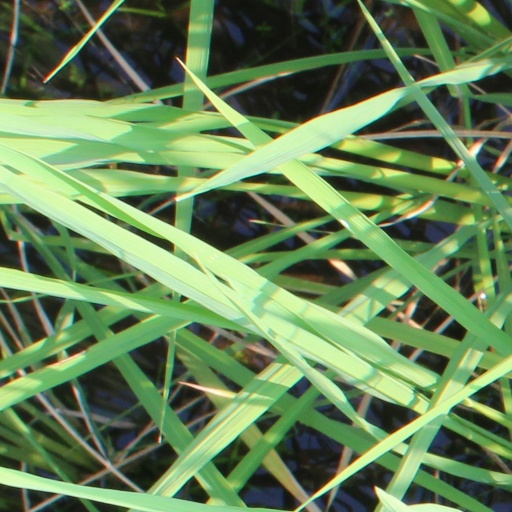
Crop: rice